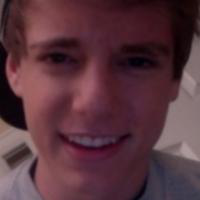
Age group: age 11-20